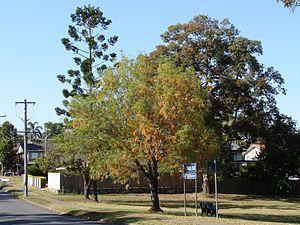
Cassia brewsteri est un arbre de la famille des Fabaceae originaire de l'est de l'Australie.